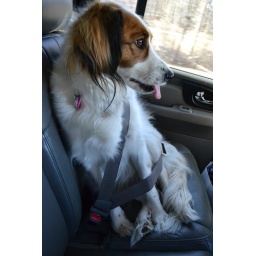
dog sitting in car with seat belt on and tongue out